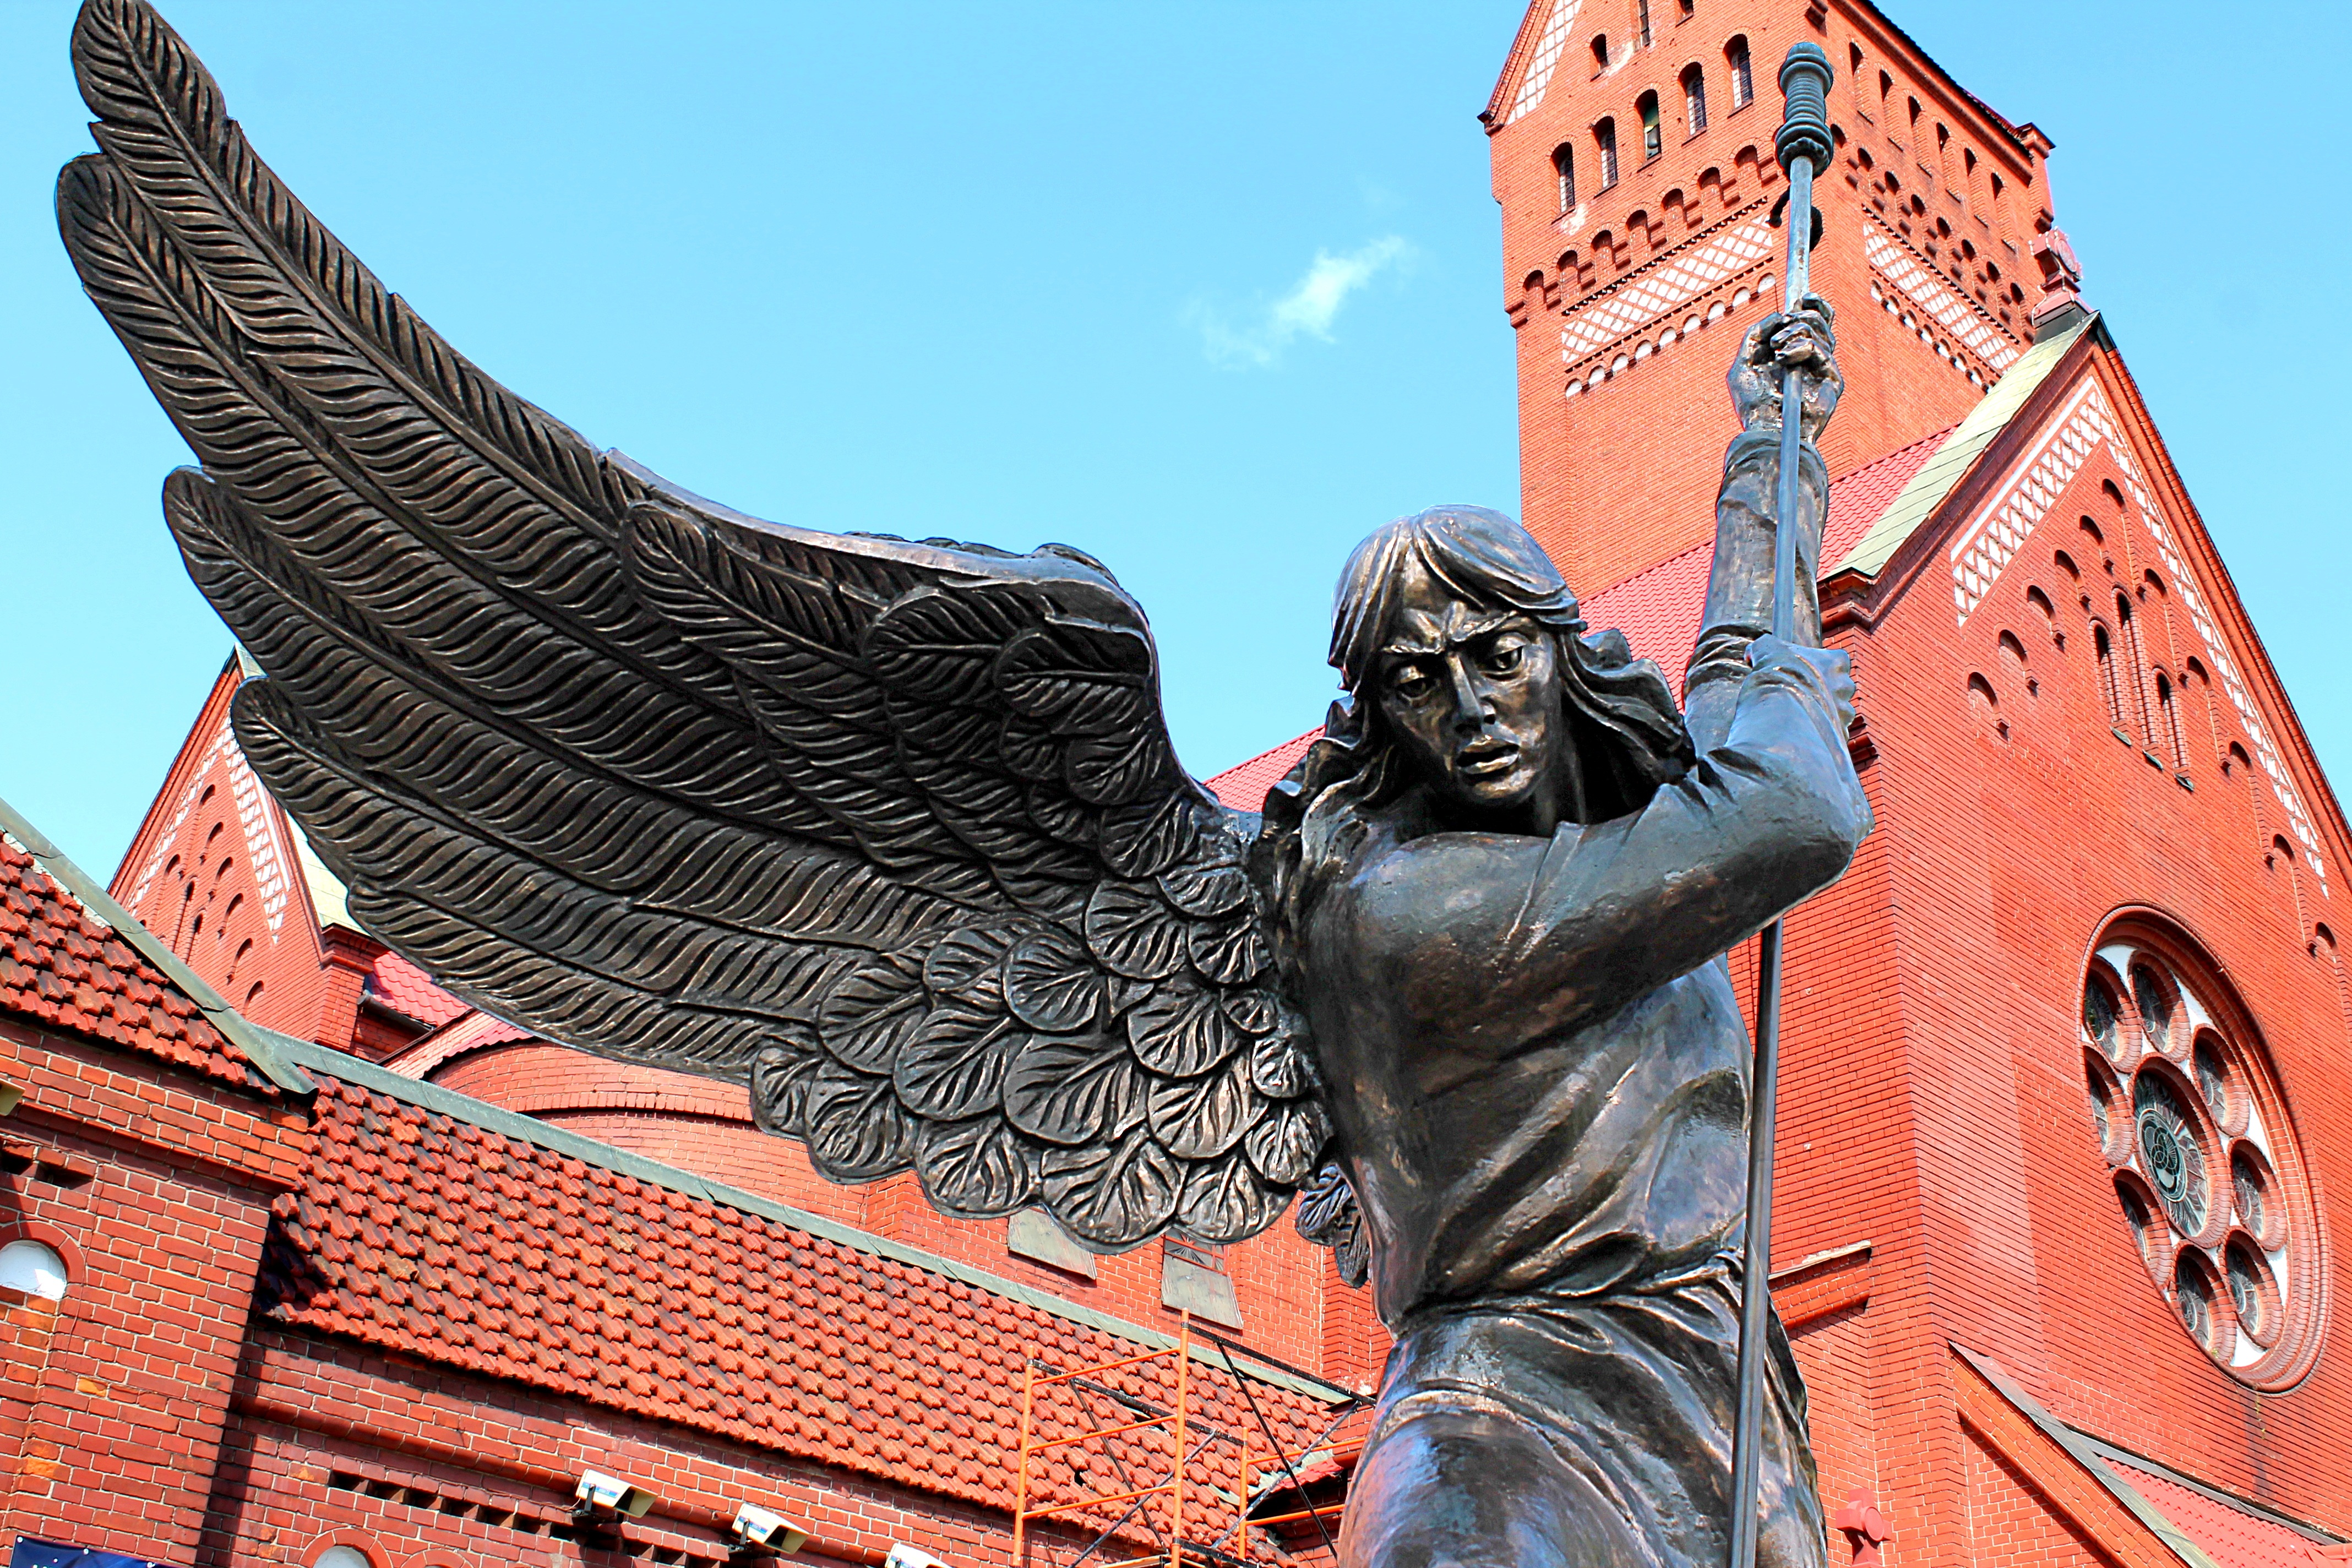
monument, travel, statue, landmark, church, sculpture, angel, art, temple, mural, minsk